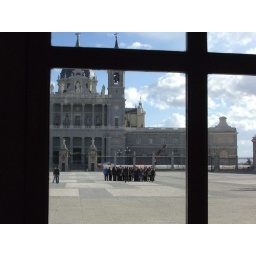
View of the Almudena Cathedral in Madrid from a window on the first floor of the Palacio Real.